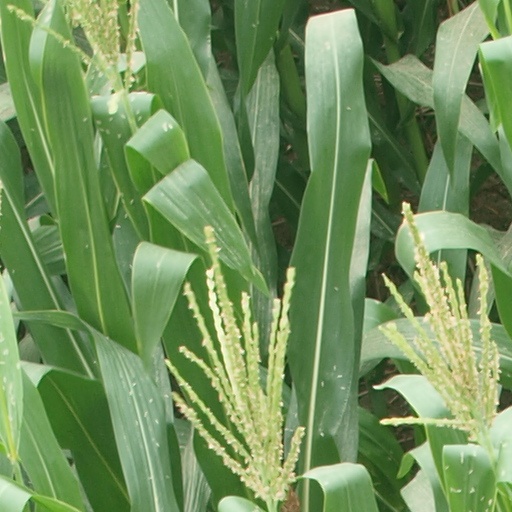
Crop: maize; corn